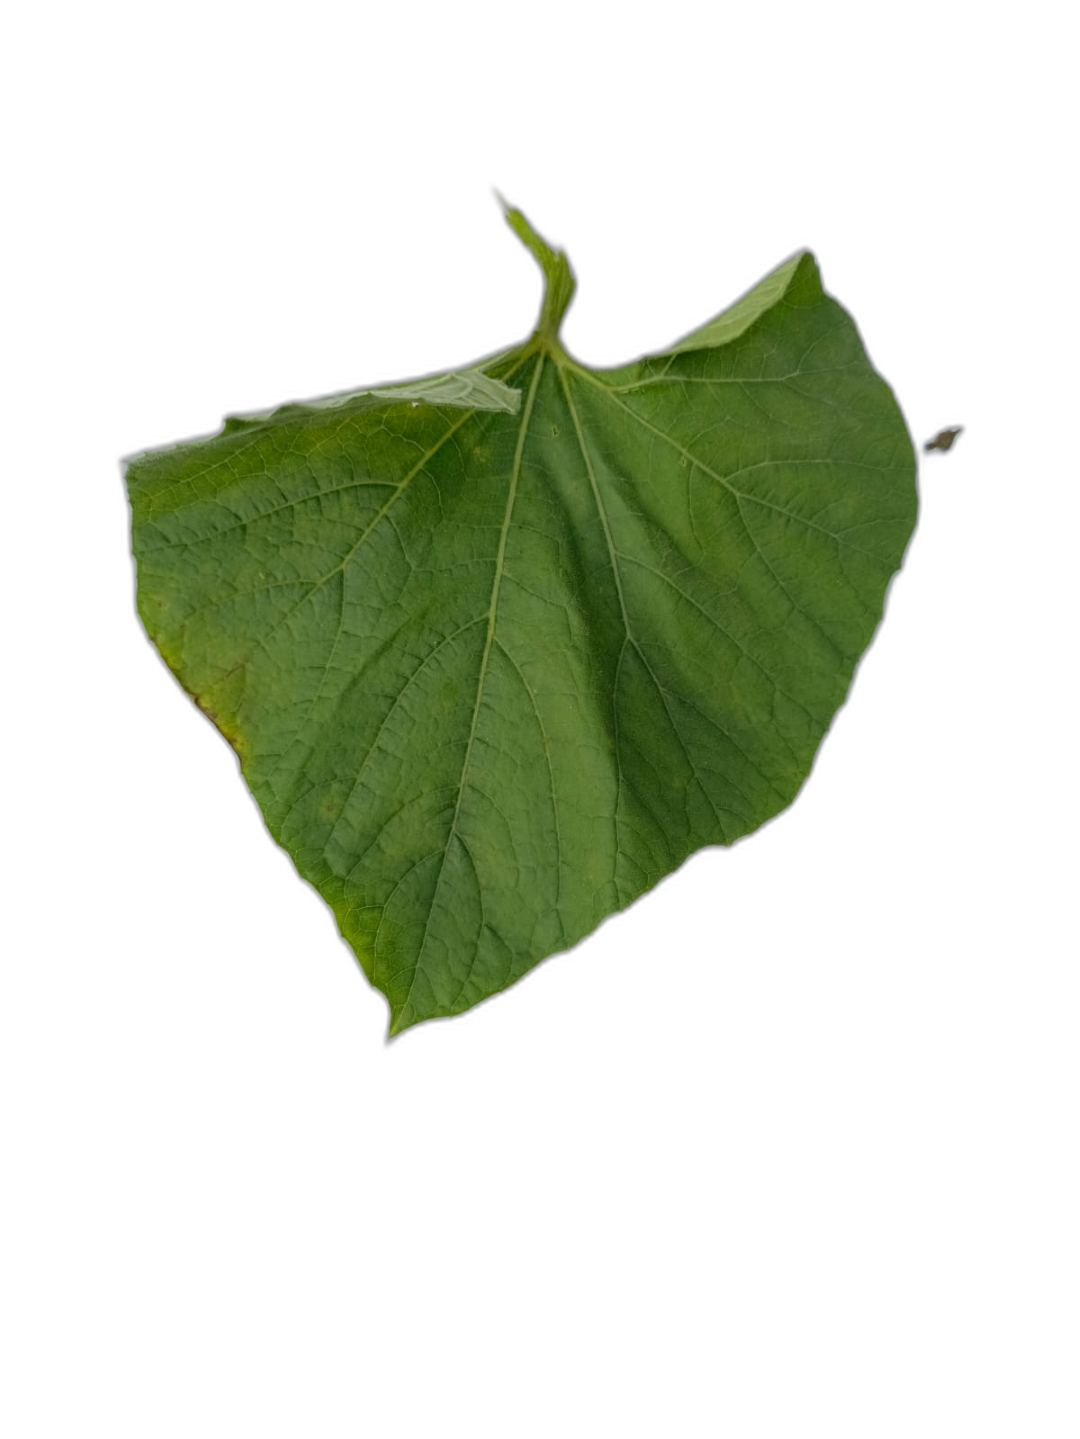
Crop: Bottle Gourd
Label: Mosaic_Virus